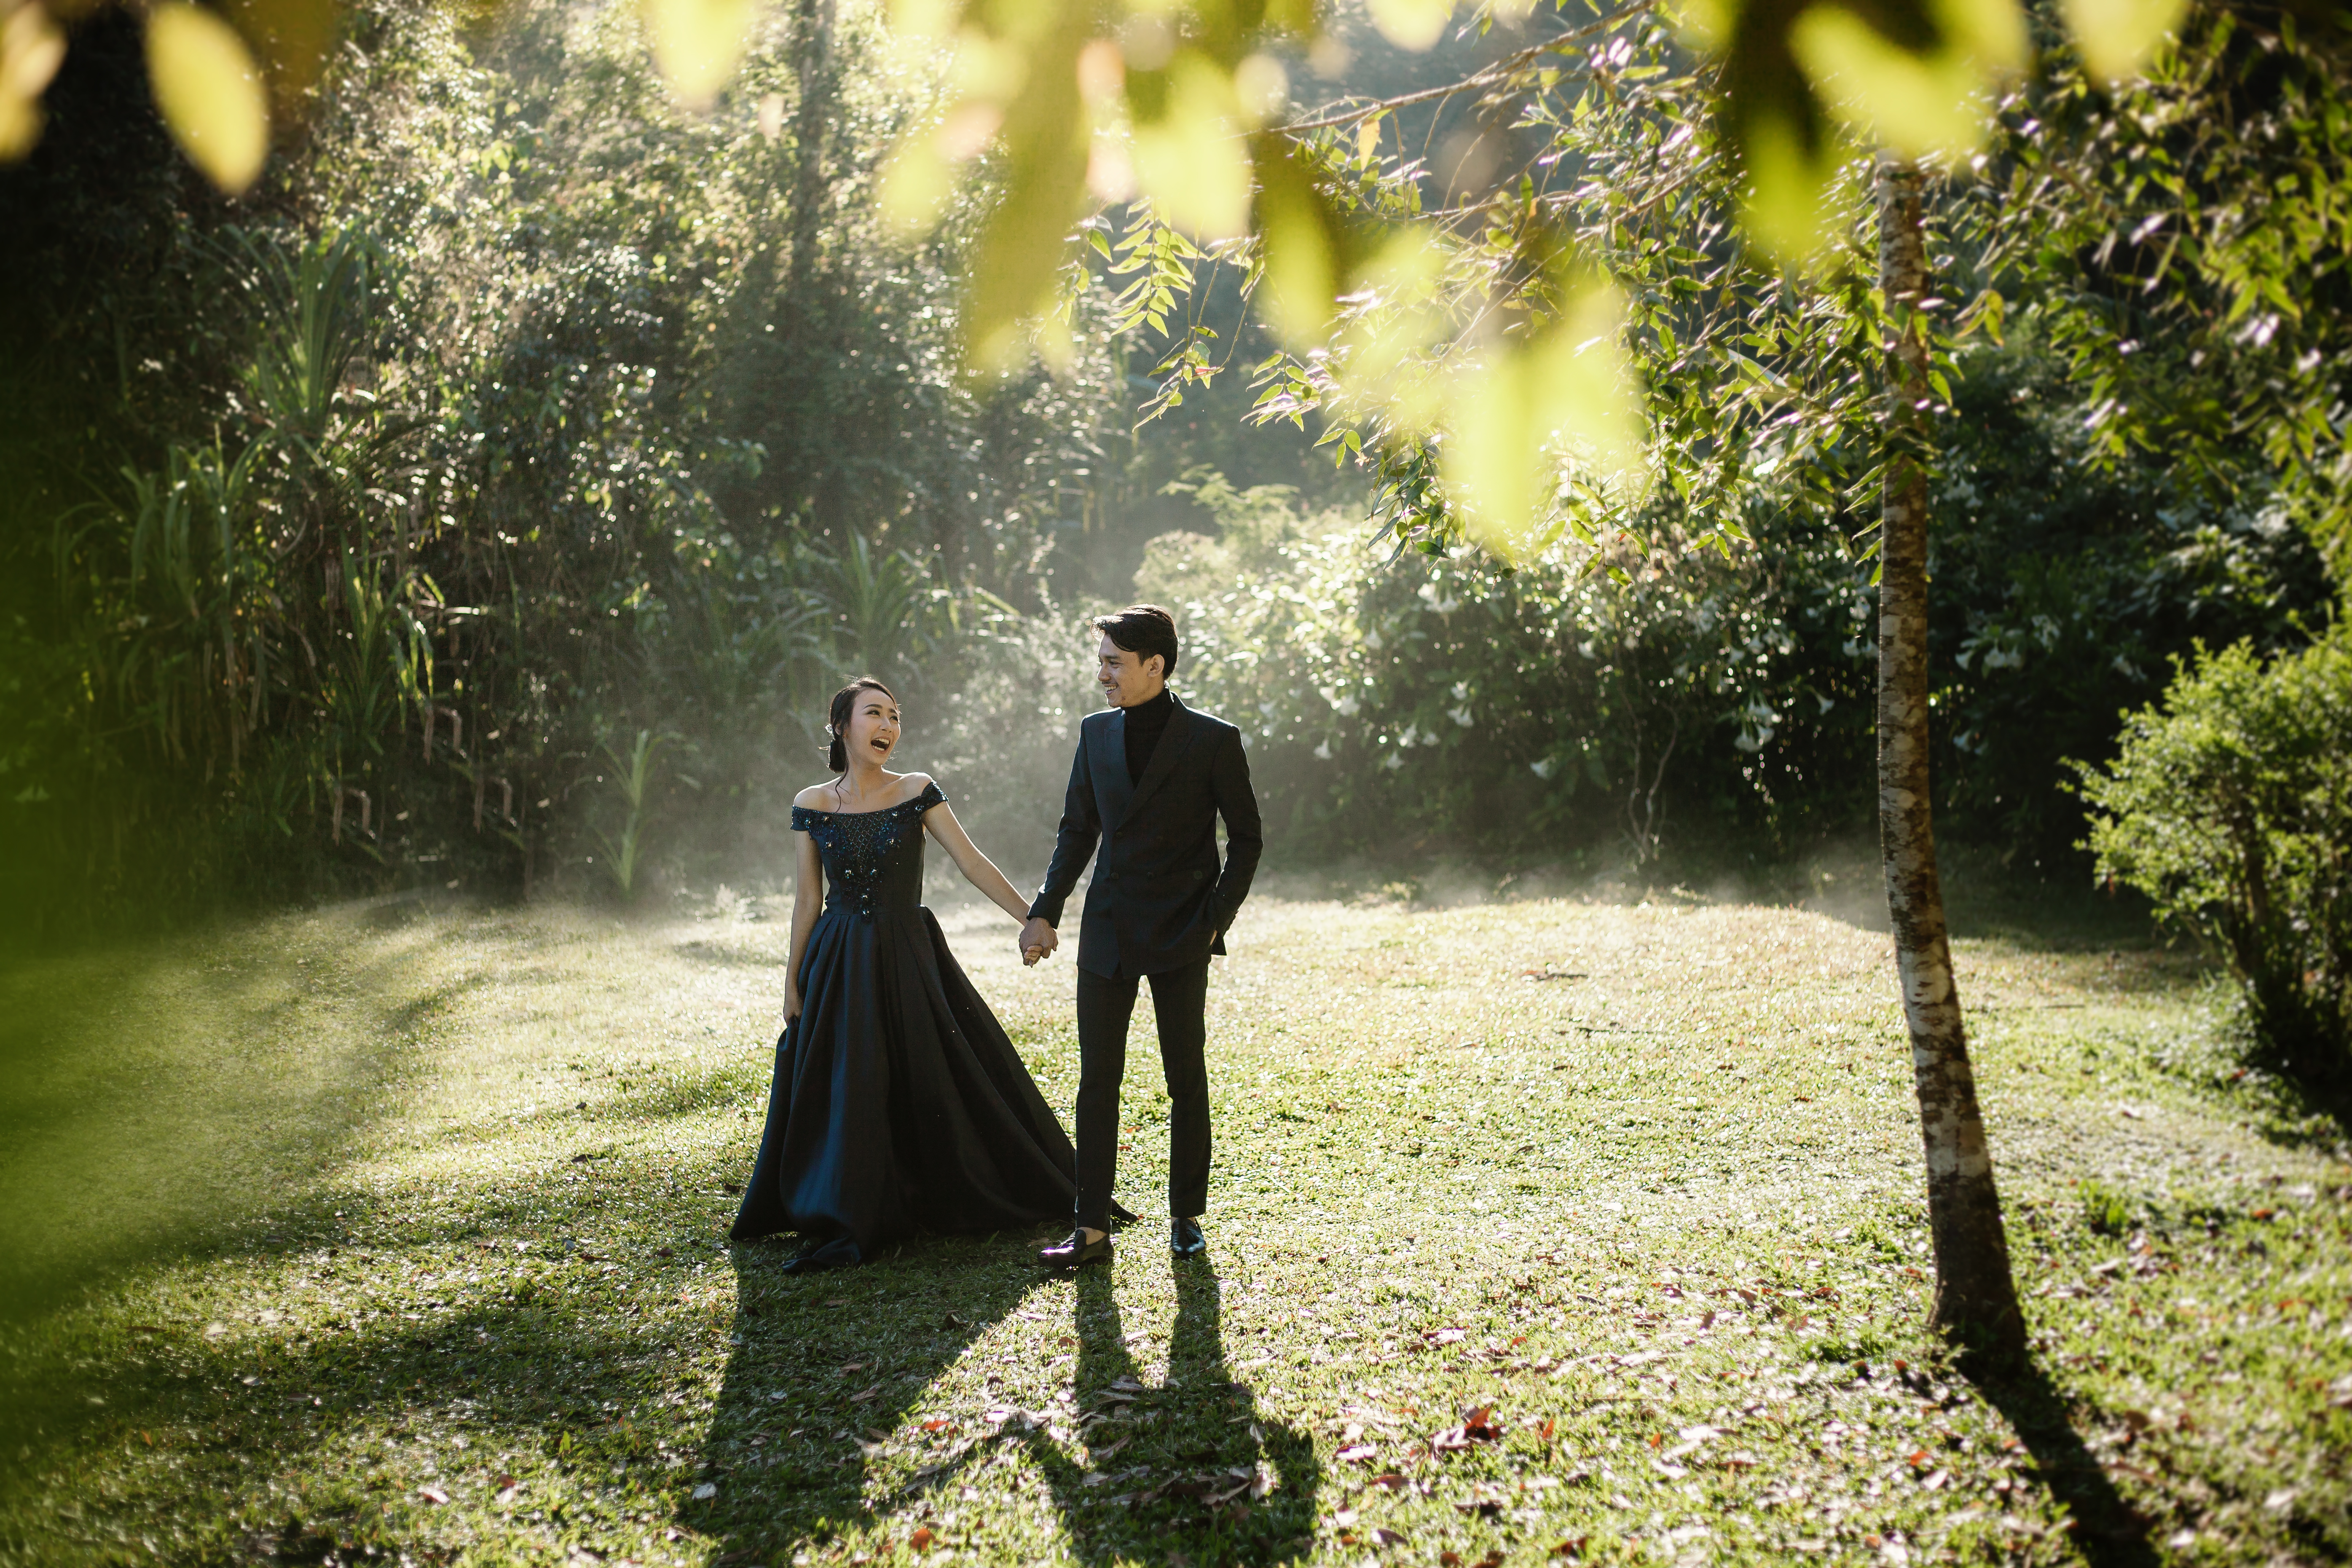
wedding, engagement, couple, landscape, photograph, nature, man, ceremony, grass, dress, tree, male, photography, woodland, sunlight, morning, girl, path, bride, groom, romance, plant, plantation, fun, spring, happiness, lawn, evening